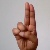
The image shows a hand gesture representing the letter 'U' in Indian Sign Language.